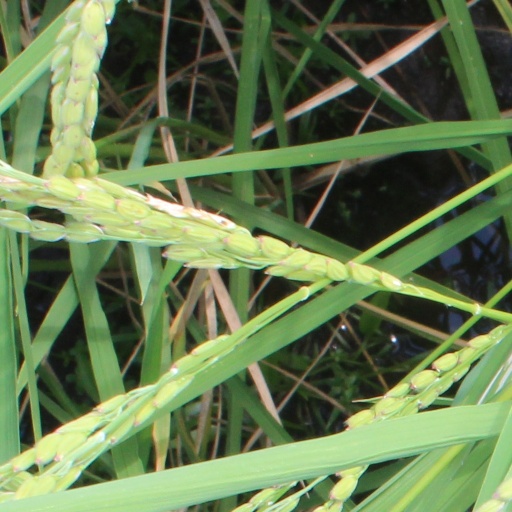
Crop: rice